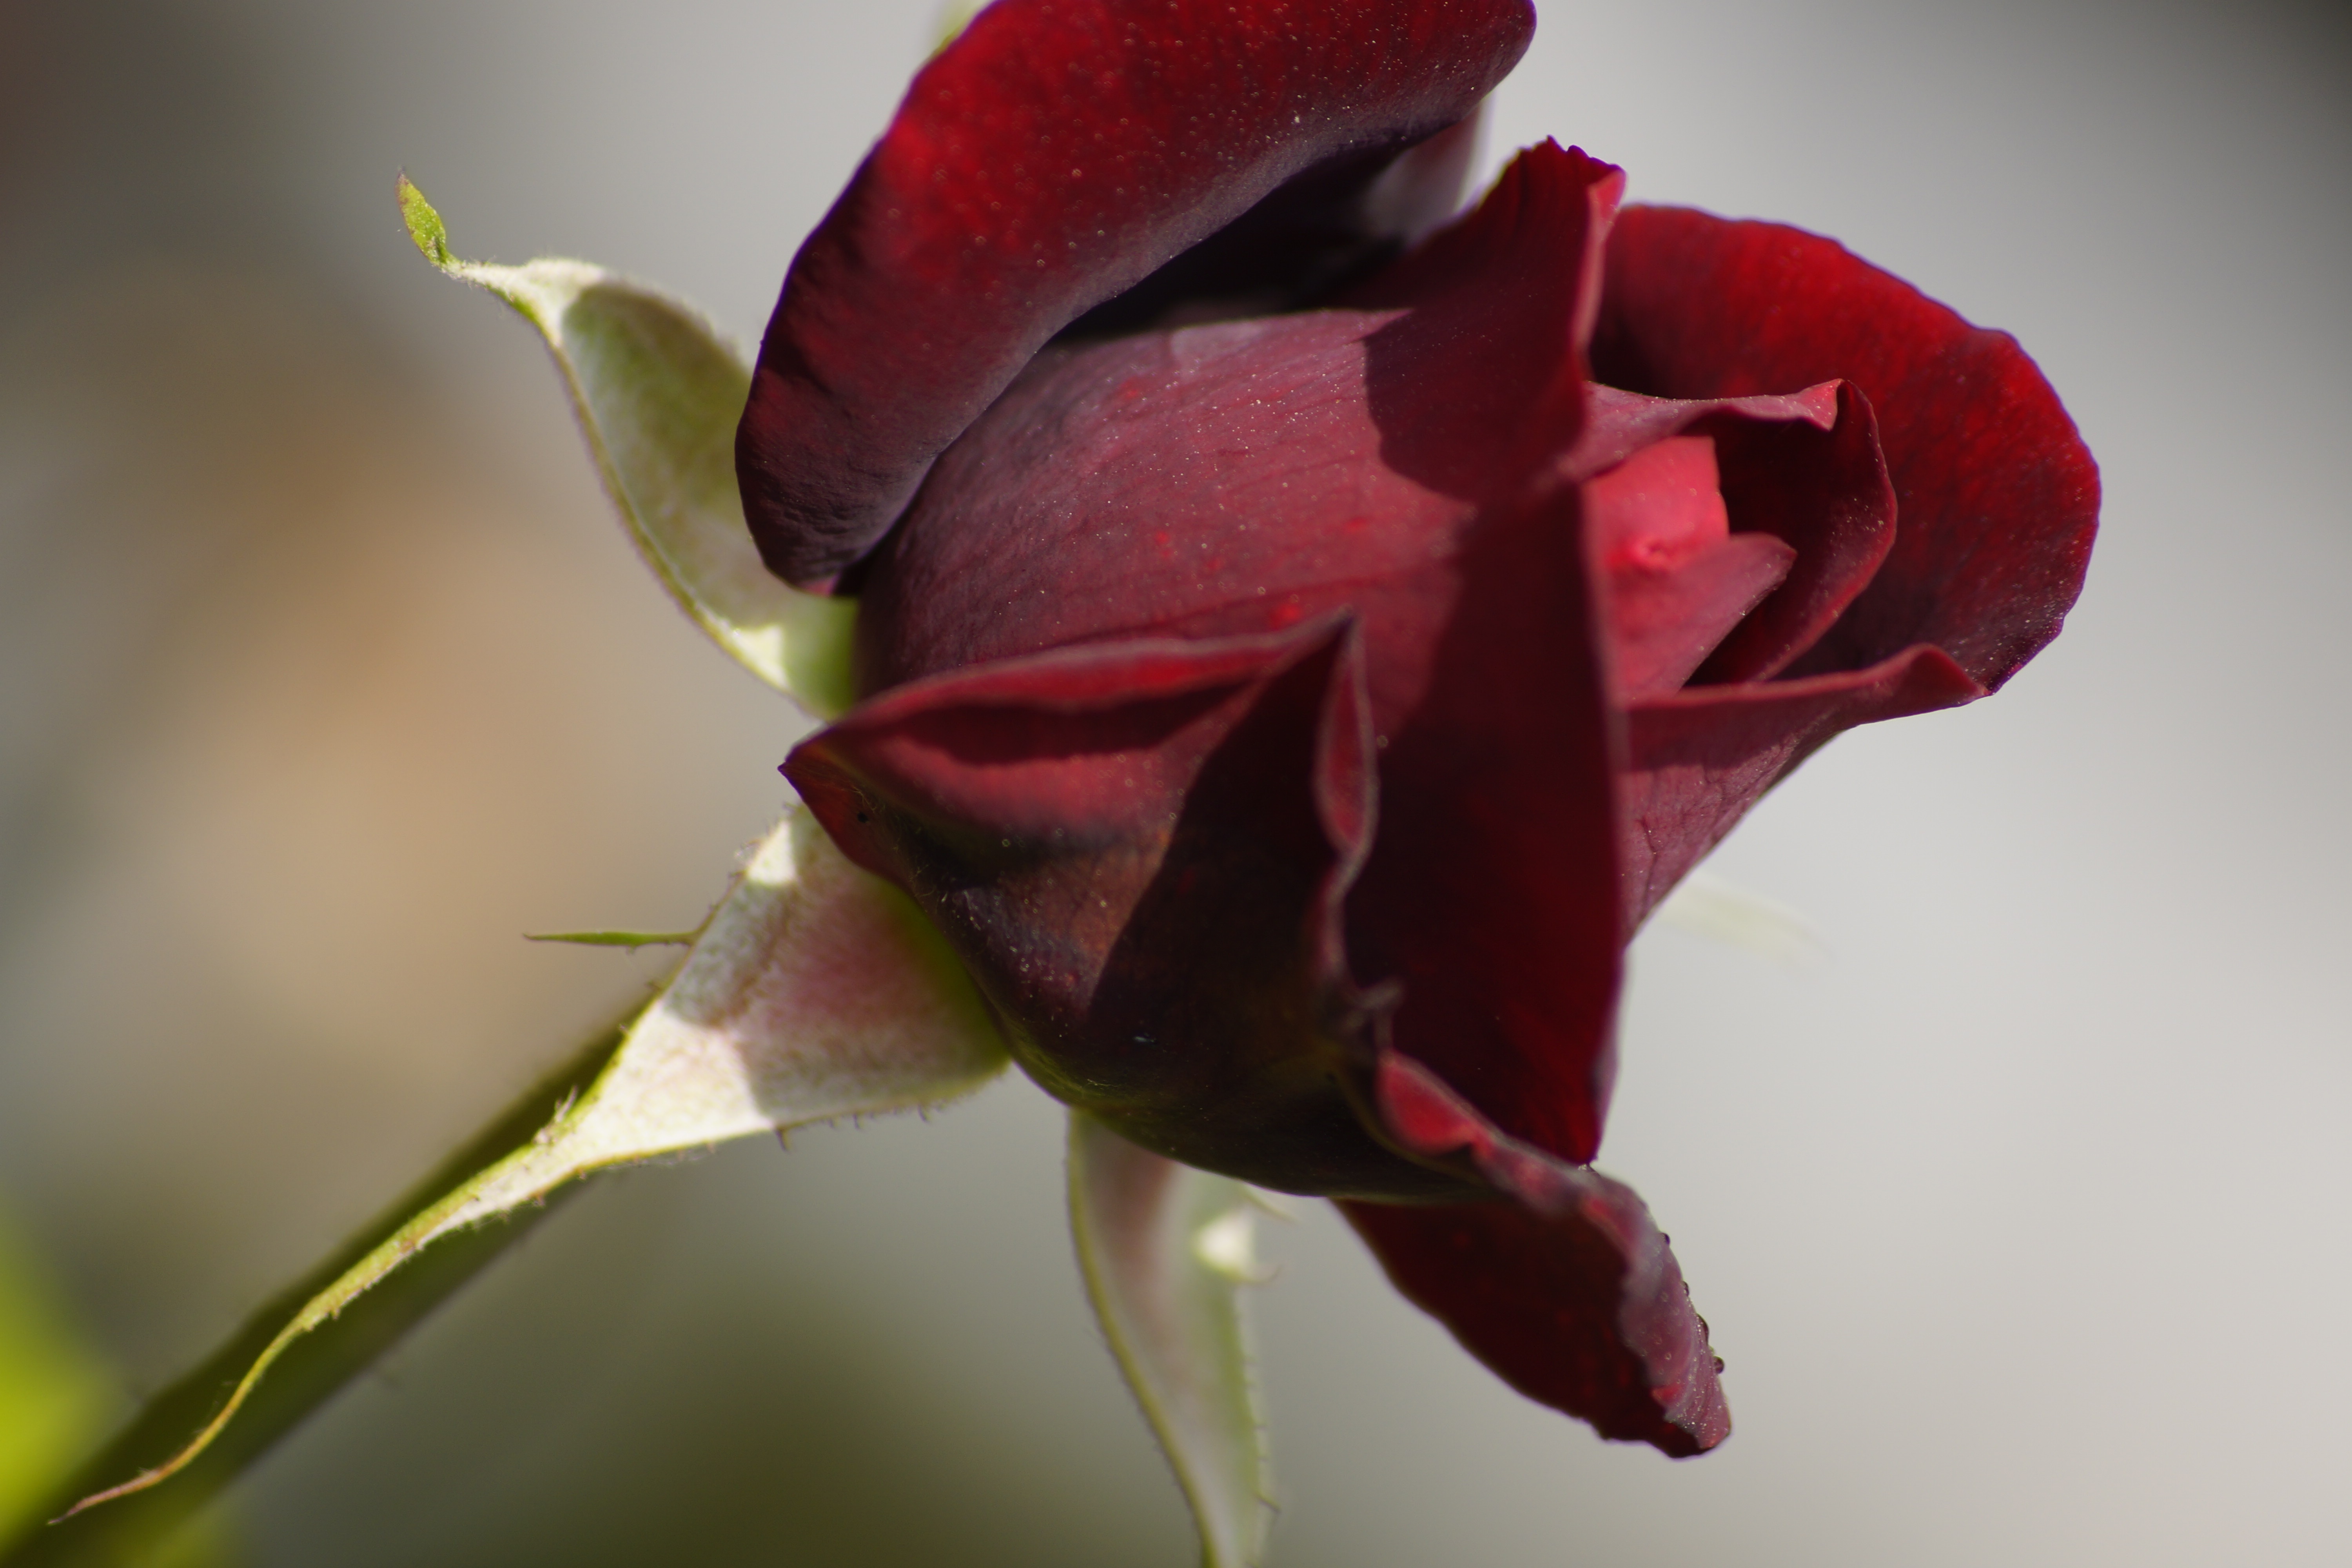
blossom, plant, photography, leaf, flower, petal, floral, rose, red, pink, flora, close up, bud, macro photography, flowering plant, garden roses, rose family, plant stem, land plant, rose order